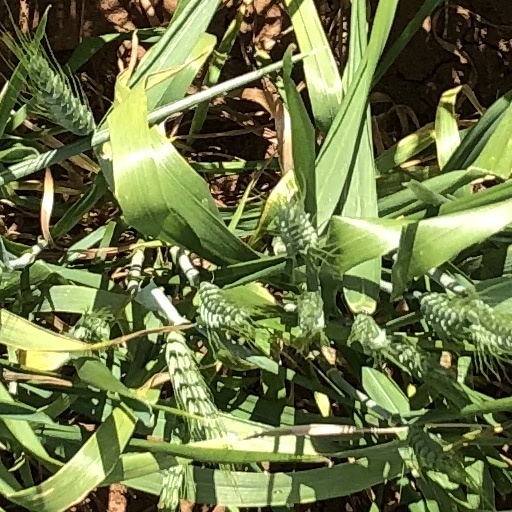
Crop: wheat